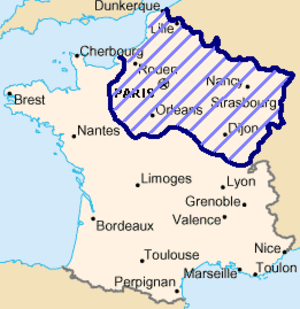
La guerre franco-allemande de 1870, parfois appelée guerre franco-prussienne ou guerre de 1870, est un conflit qui opposa, du 19 juillet 1870 au 28 janvier 1871, la France à une coalition d'États allemands dirigée par la Prusse et comprenant les vingt et un autres États membres de la confédération de l'Allemagne du Nord ainsi que le royaume de Bavière, celui de Wurtemberg et le grand-duché de Bade. Cette guerre fut considérée par Otto von Bismarck, Premier ministre prussien, qui fit tout pour qu'elle advienne, comme une conséquence de la défaite prussienne lors de la bataille d'Iéna de 1806 contre l'Empire français.